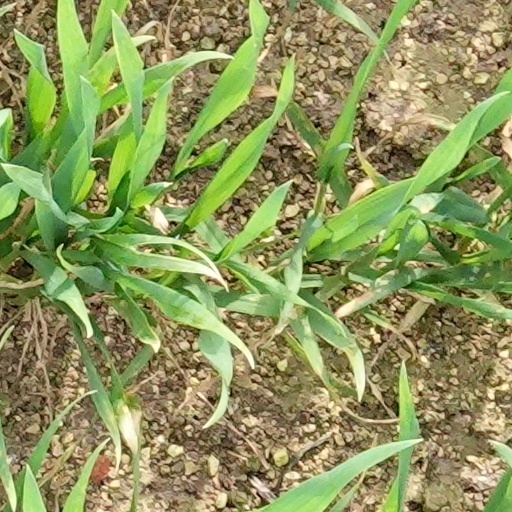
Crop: wheat